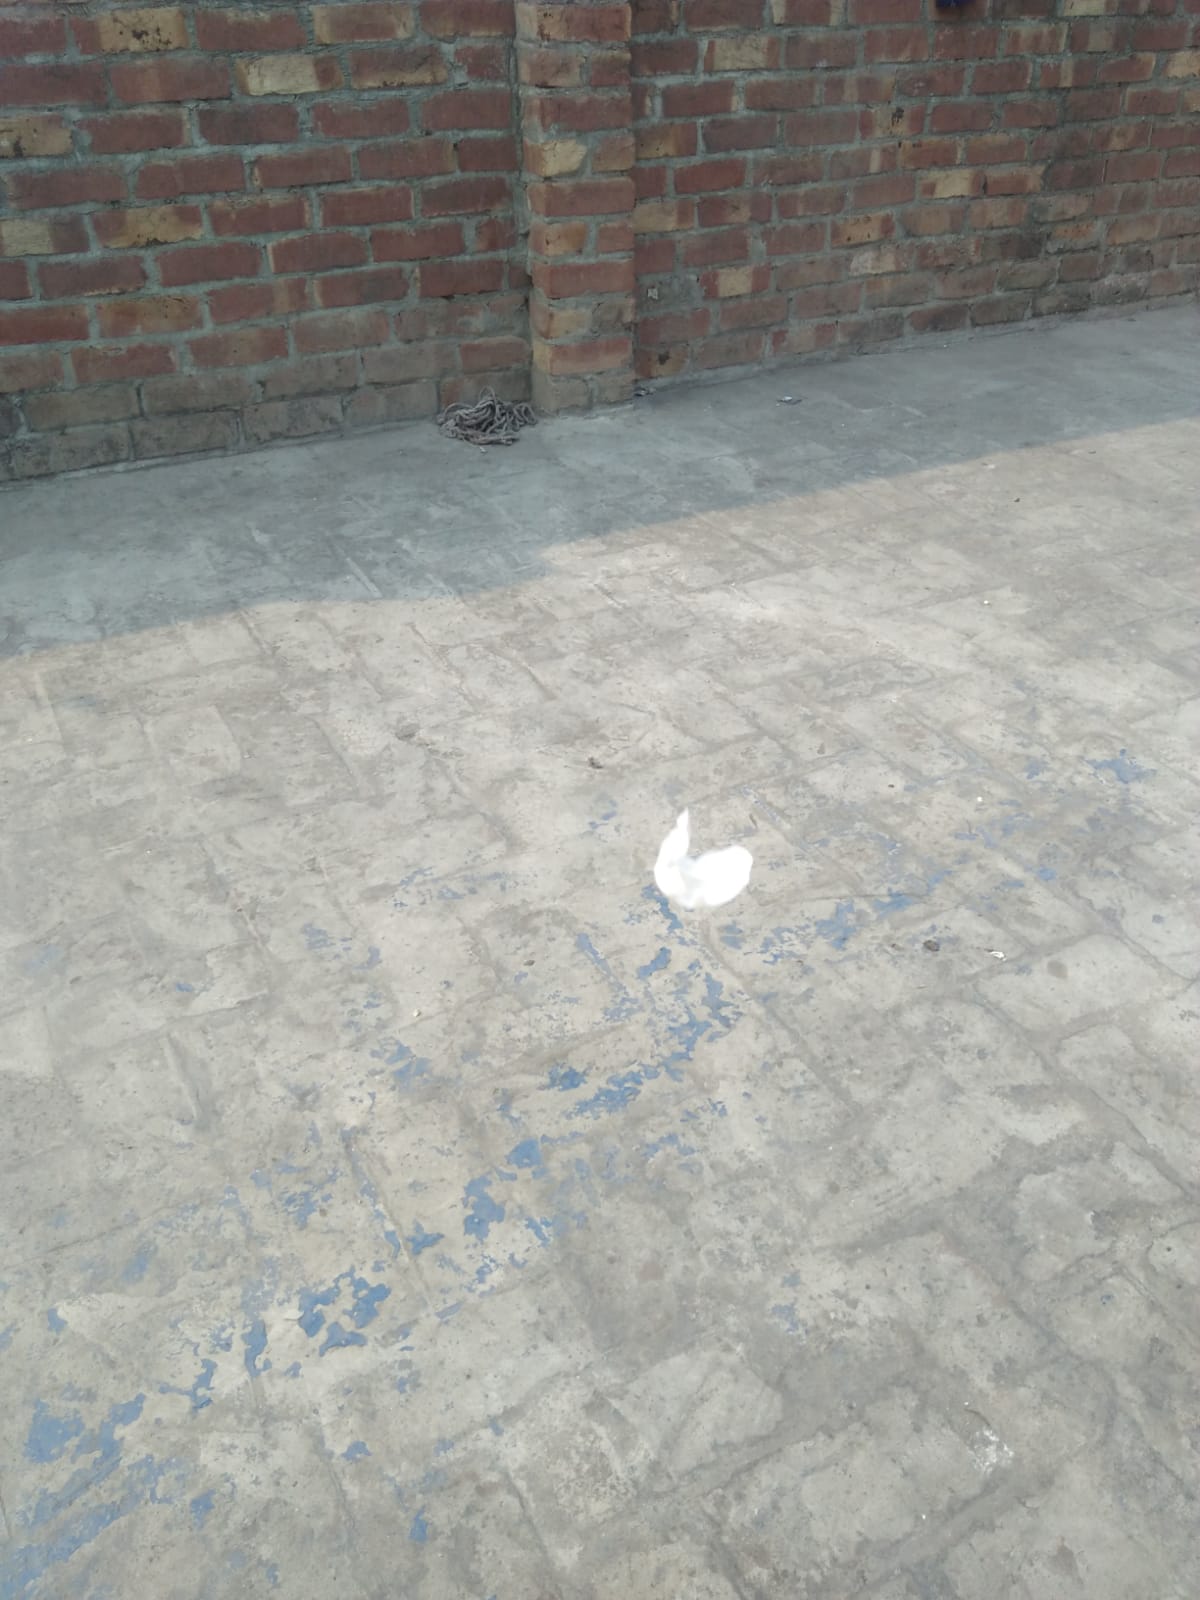
Label: eggshells